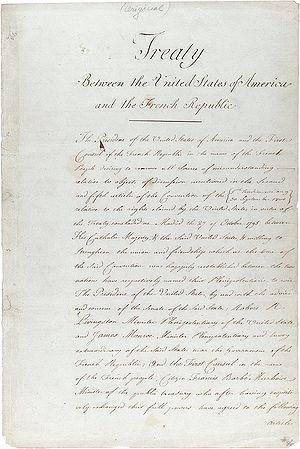
12 avril, France : la réglementation du travail dans les manufactures et les ateliers interdit à nouveau les coalitions ouvrières.
Cette page concerne des événements d'actualité qui se sont produits durant l'année 1803 du calendrier grégorien aux États-Unis.
La vente de la Louisiane est la cession en 1803 par la France de plus de 2 144 476 km² de territoire aux États-Unis au prix de 3 cents par acre, soit plus de 15 millions de dollars ou 80 millions de francs français au total, somme équivalente en dollars de 2020 à 342 630 531 $ en tenant compte de l'inflation. Sachant qu'un franc or 1803 se négocie environ 2 000 € en 2017, la vente représente alors 160 milliards d'euros.